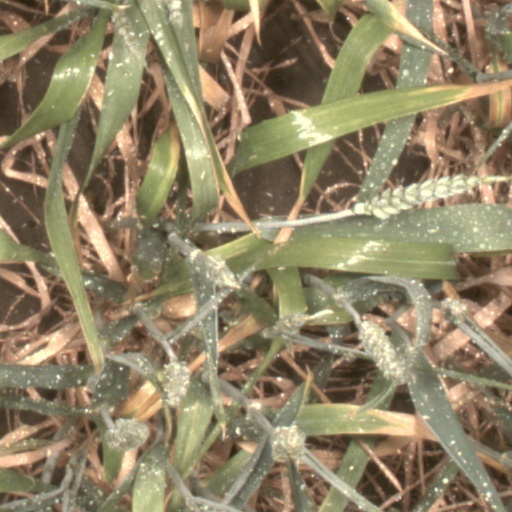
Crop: wheat